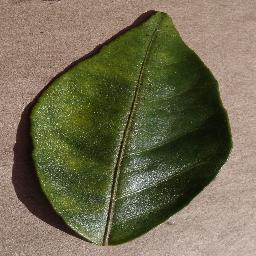
Label: Orange___Haunglongbing_(Citrus_greening)